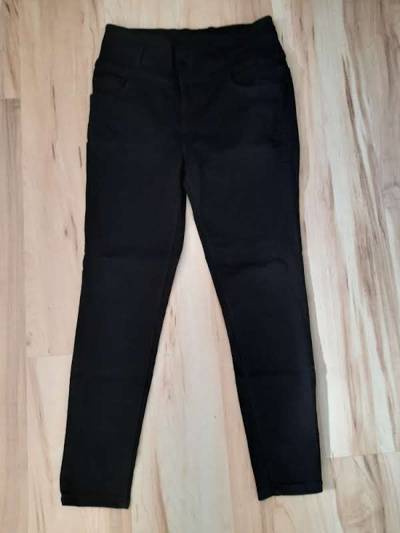
Waste category: clothes